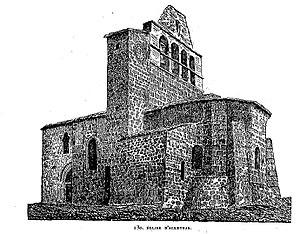
Dessin de l'église d'Alleyras par Felix Thiollier (1842-1914) extrait de ""L'architecture religieuse à l'époque romane dans l'ancien diocèse du Puy "" texte par Noël Thiollier (1900)"
Alleyras est une commune française située dans le département de la Haute-Loire en région Auvergne-Rhône-Alpes, au cœur du Massif central.